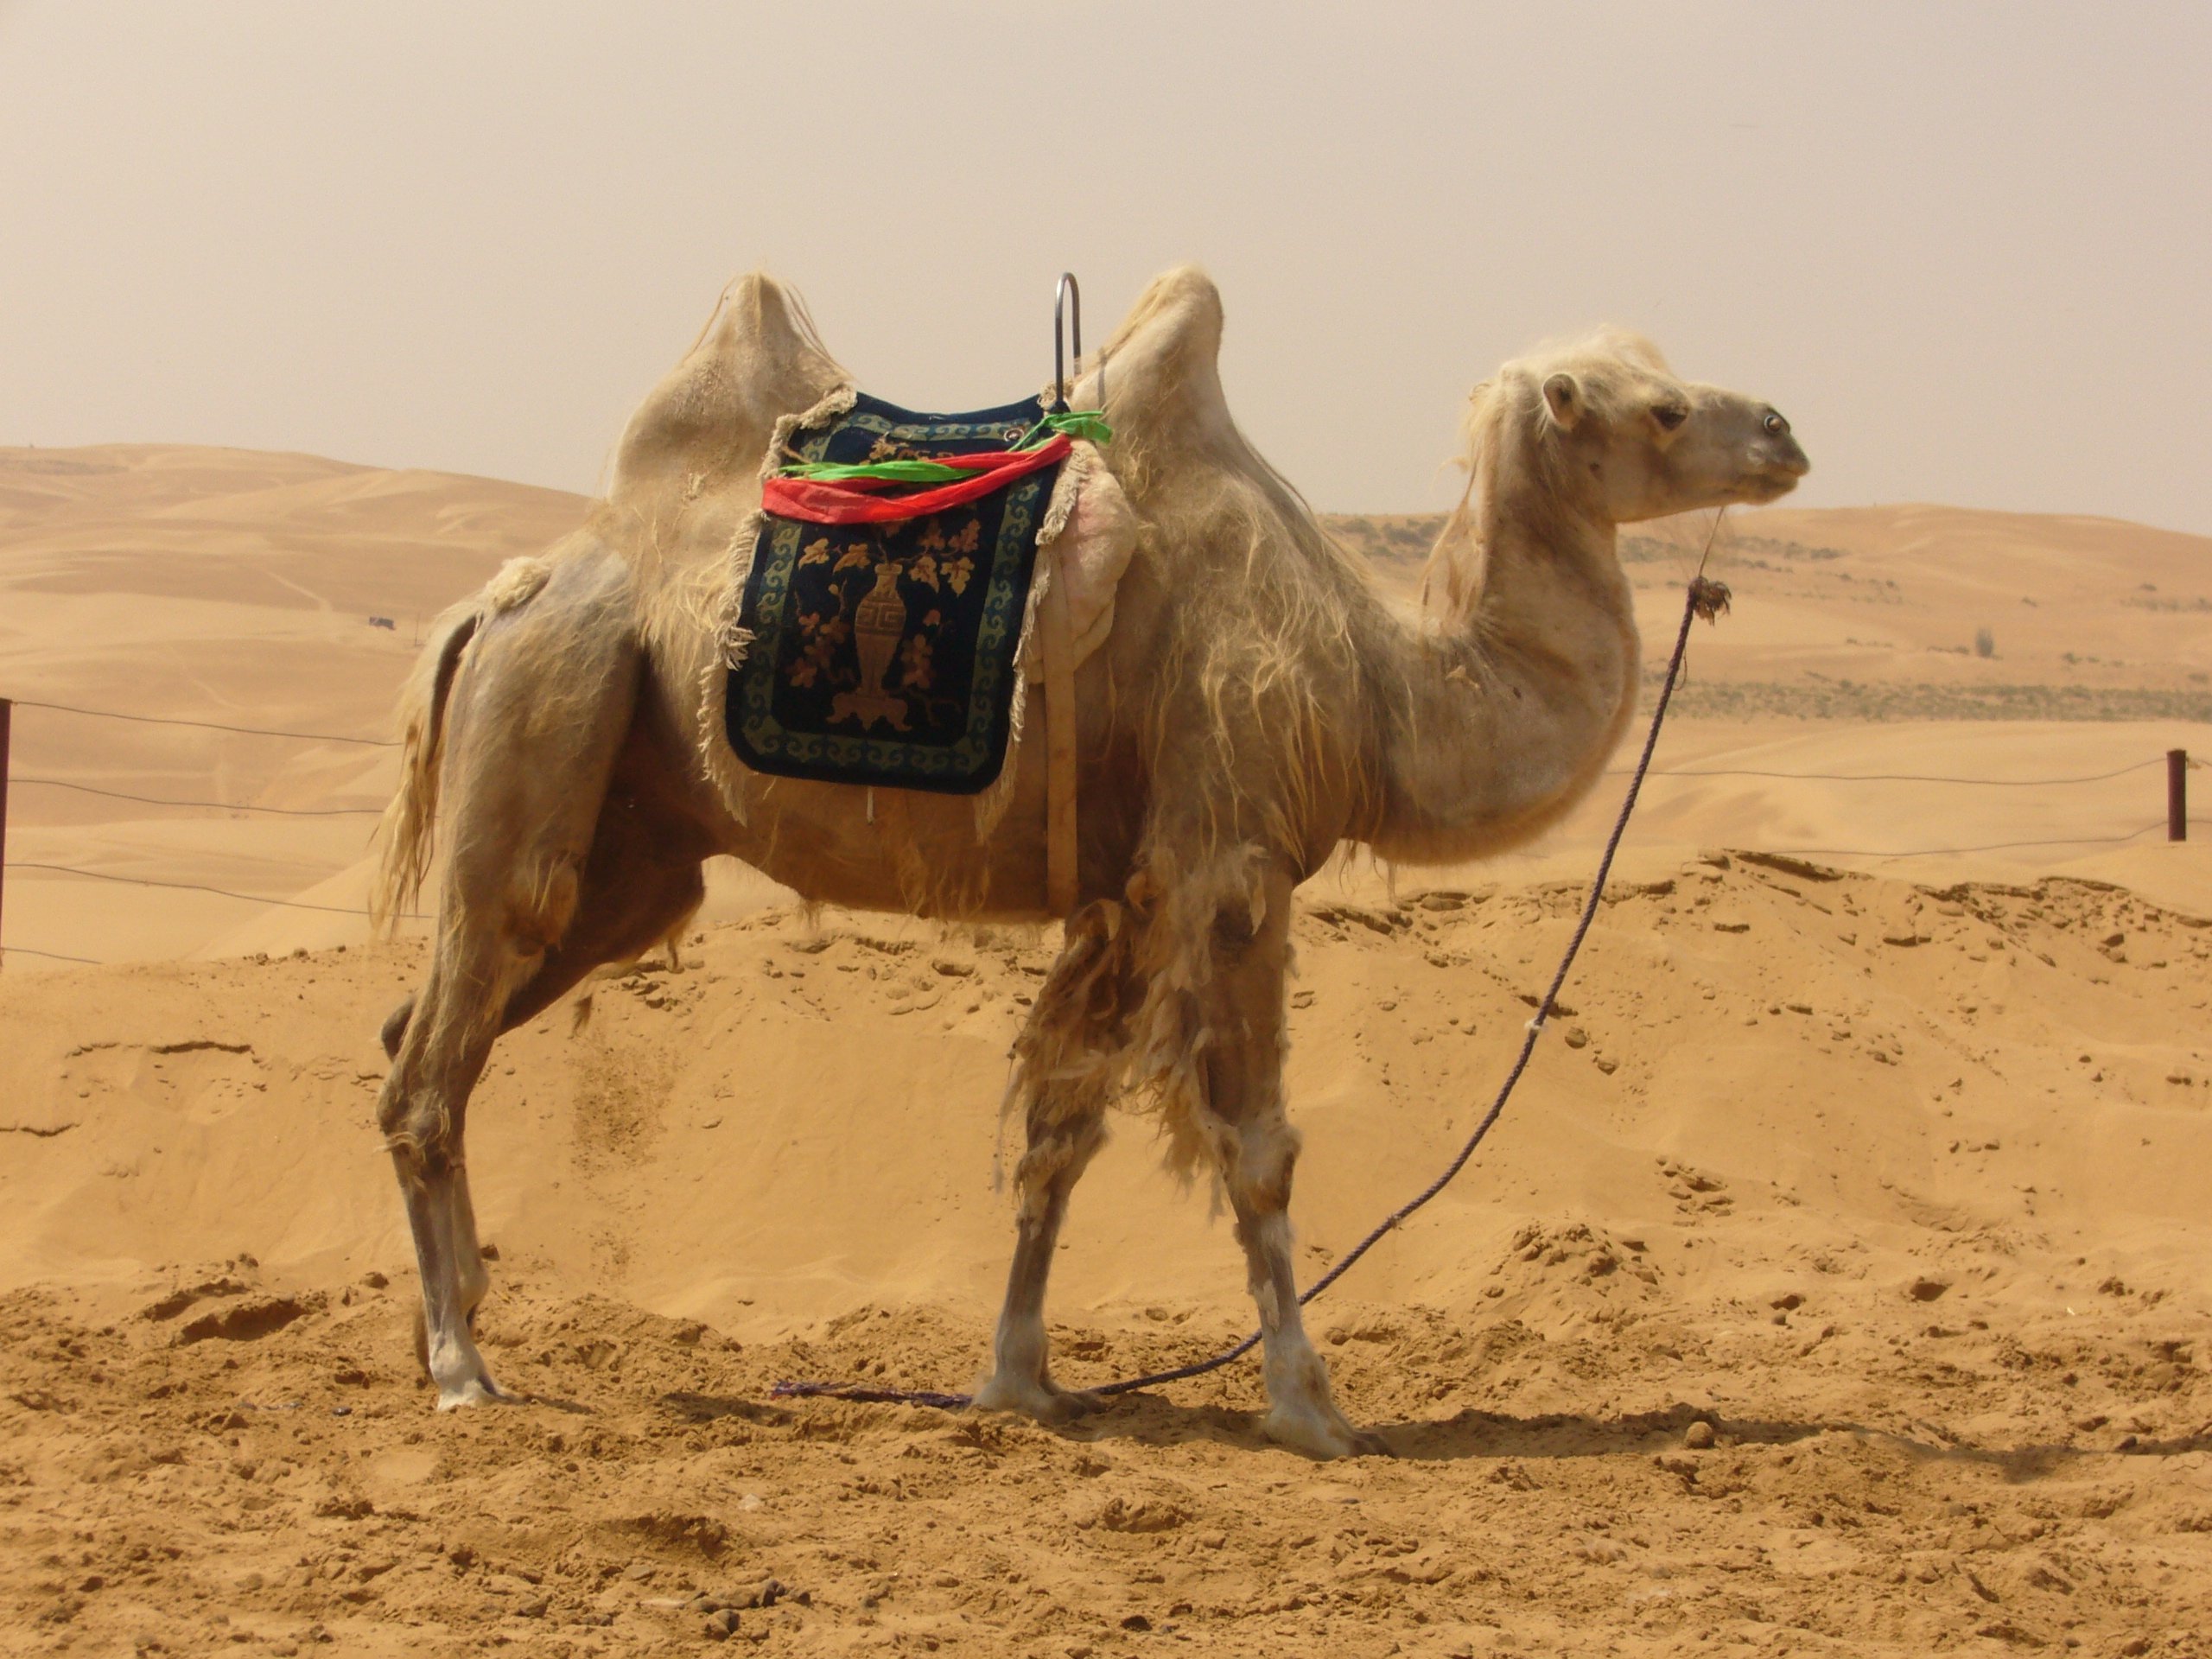
landscape, sand, desert, camel, mammal, ride, fauna, vertebrate, sahara, erg, desert ship, natural environment, aeolian landform, camel like mammal, mustang horse, arabian camel